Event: Nepal Earthquake
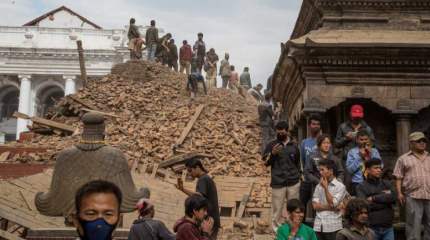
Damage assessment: damage